Connecticut

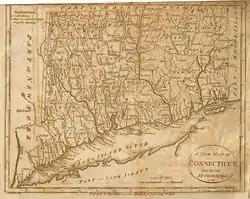
A 1799 map of Connecticut which shows The Oblong, from "Low's Encyclopaedia"

The Connecticut Colony originally consisted of several smaller settlements in Windsor, Wethersfield, Saybrook, Hartford, and New Haven. The first English settlers came in 1633 and settled at Windsor, then at Wethersfield the following year. John Winthrop the Younger of Massachusetts received a commission to create Saybrook Colony at the mouth of the Connecticut River in 1635.